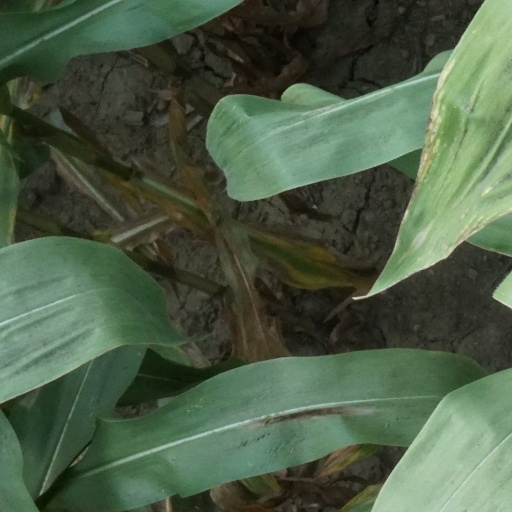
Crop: maize; corn